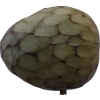
Label: cherimoya